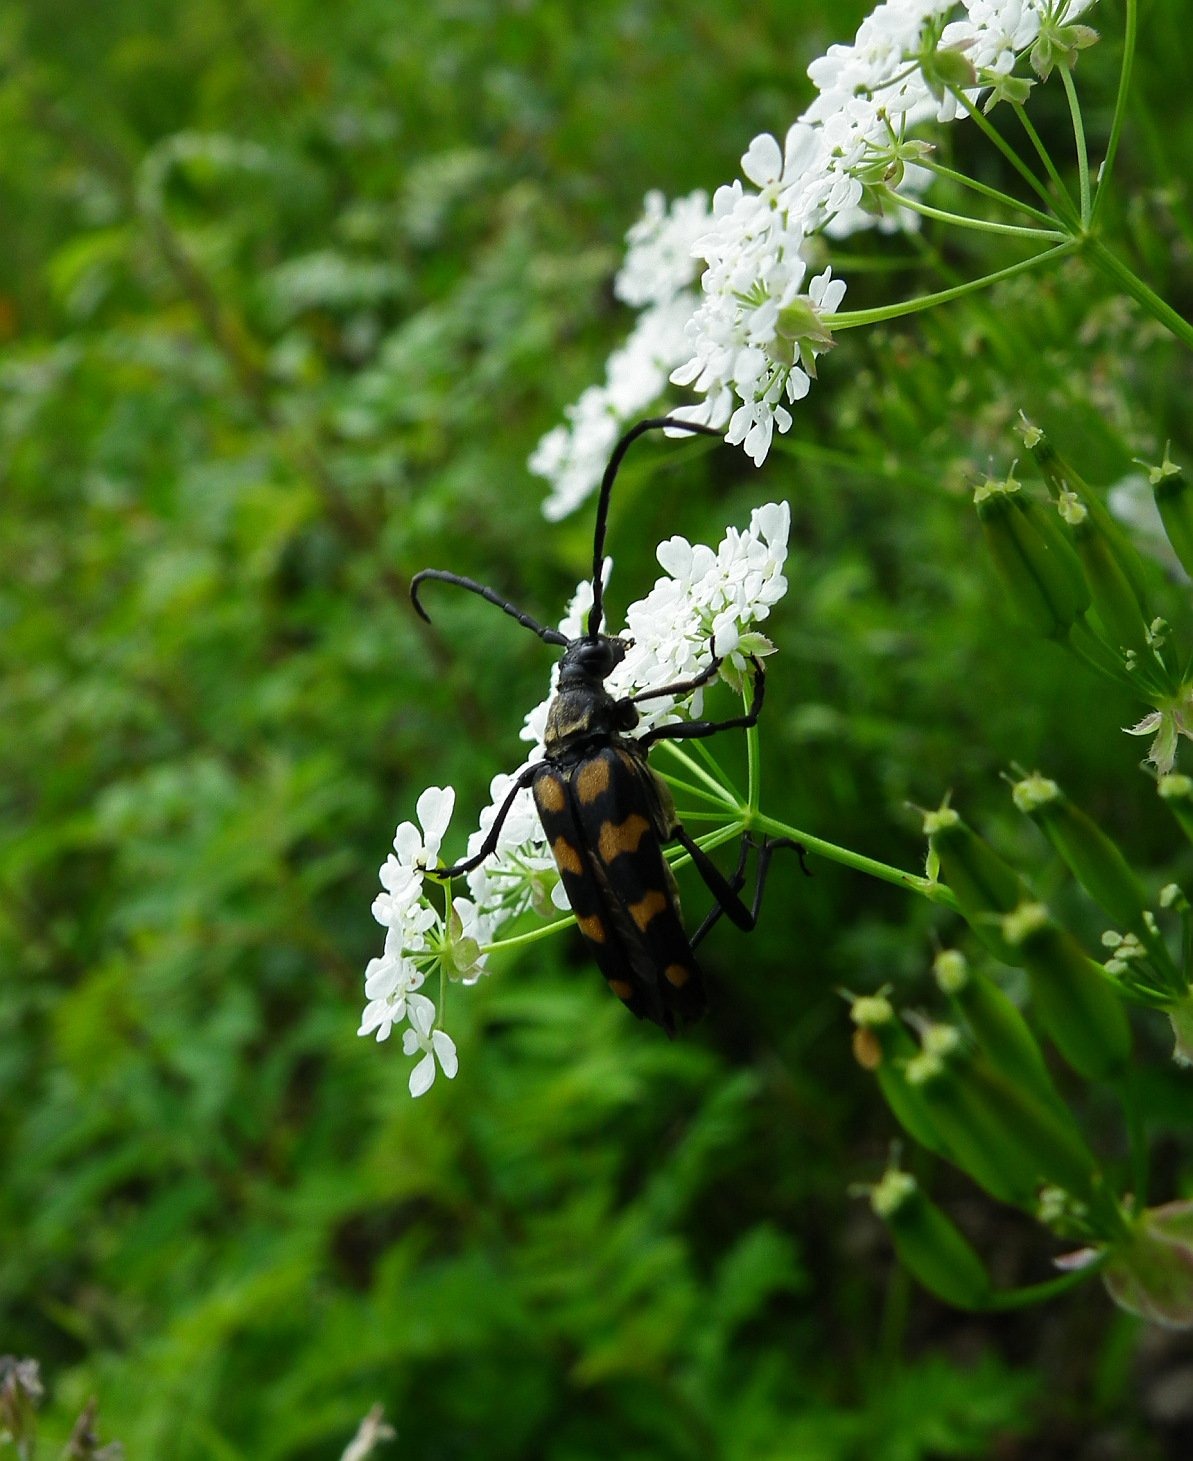
nature, grass, branch, plant, meadow, flower, animal, wildlife, green, insect, bug, botany, butterfly, flora, fauna, invertebrate, wildflower, bee, beetle, nectar, macro photography, arthropod, keck, honey bee, longhorn beetle, apiaceae, anthriscus sylvestris, queen anne's lace, perennial plant, cow parsley, wild chervil, wild beaked parsley, membrane winged insect, moths and butterflies, herbaceous biennial